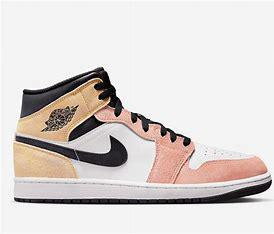
Brand: Jordan
Model: kg Air Jordan 1 Mid